Blue Division

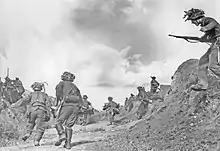
Division's soldiers at the siege of Leningrad in 1943

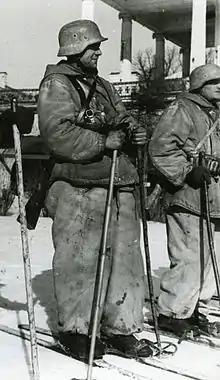
Soldiers of the Blue Division in skis in 1942 near the Volkhov

On 31 July, after taking the Hitler Oath, the Blue Division was formally incorporated into the German Wehrmacht as the 250th Division. It was initially assigned to Army Group Center, the force advancing towards Moscow. The division was transported by train to Suwałki, Poland (August 28), from where it had to continue by foot on a march. It was scheduled to travel through Grodno, and Lida in Belarus, Vilnius (Lithuania), and Maladzyechna, Minsk, and Orsha in Belarus to Smolensk, and from there to the Moscow front. While marching towards the Smolensk front on September 26, the Spanish volunteers were rerouted from Vitebsk and reassigned to Army Group North (the force closing on Leningrad), becoming part of the German 16th Army. The Blue Division was first deployed on the Volkhov River front, with its headquarters in Grigorovo, on the outskirts of Novgorod. It was in charge of a section of the front north and south of Novgorod, along the banks of the Volkhov River and Lake Ilmen.